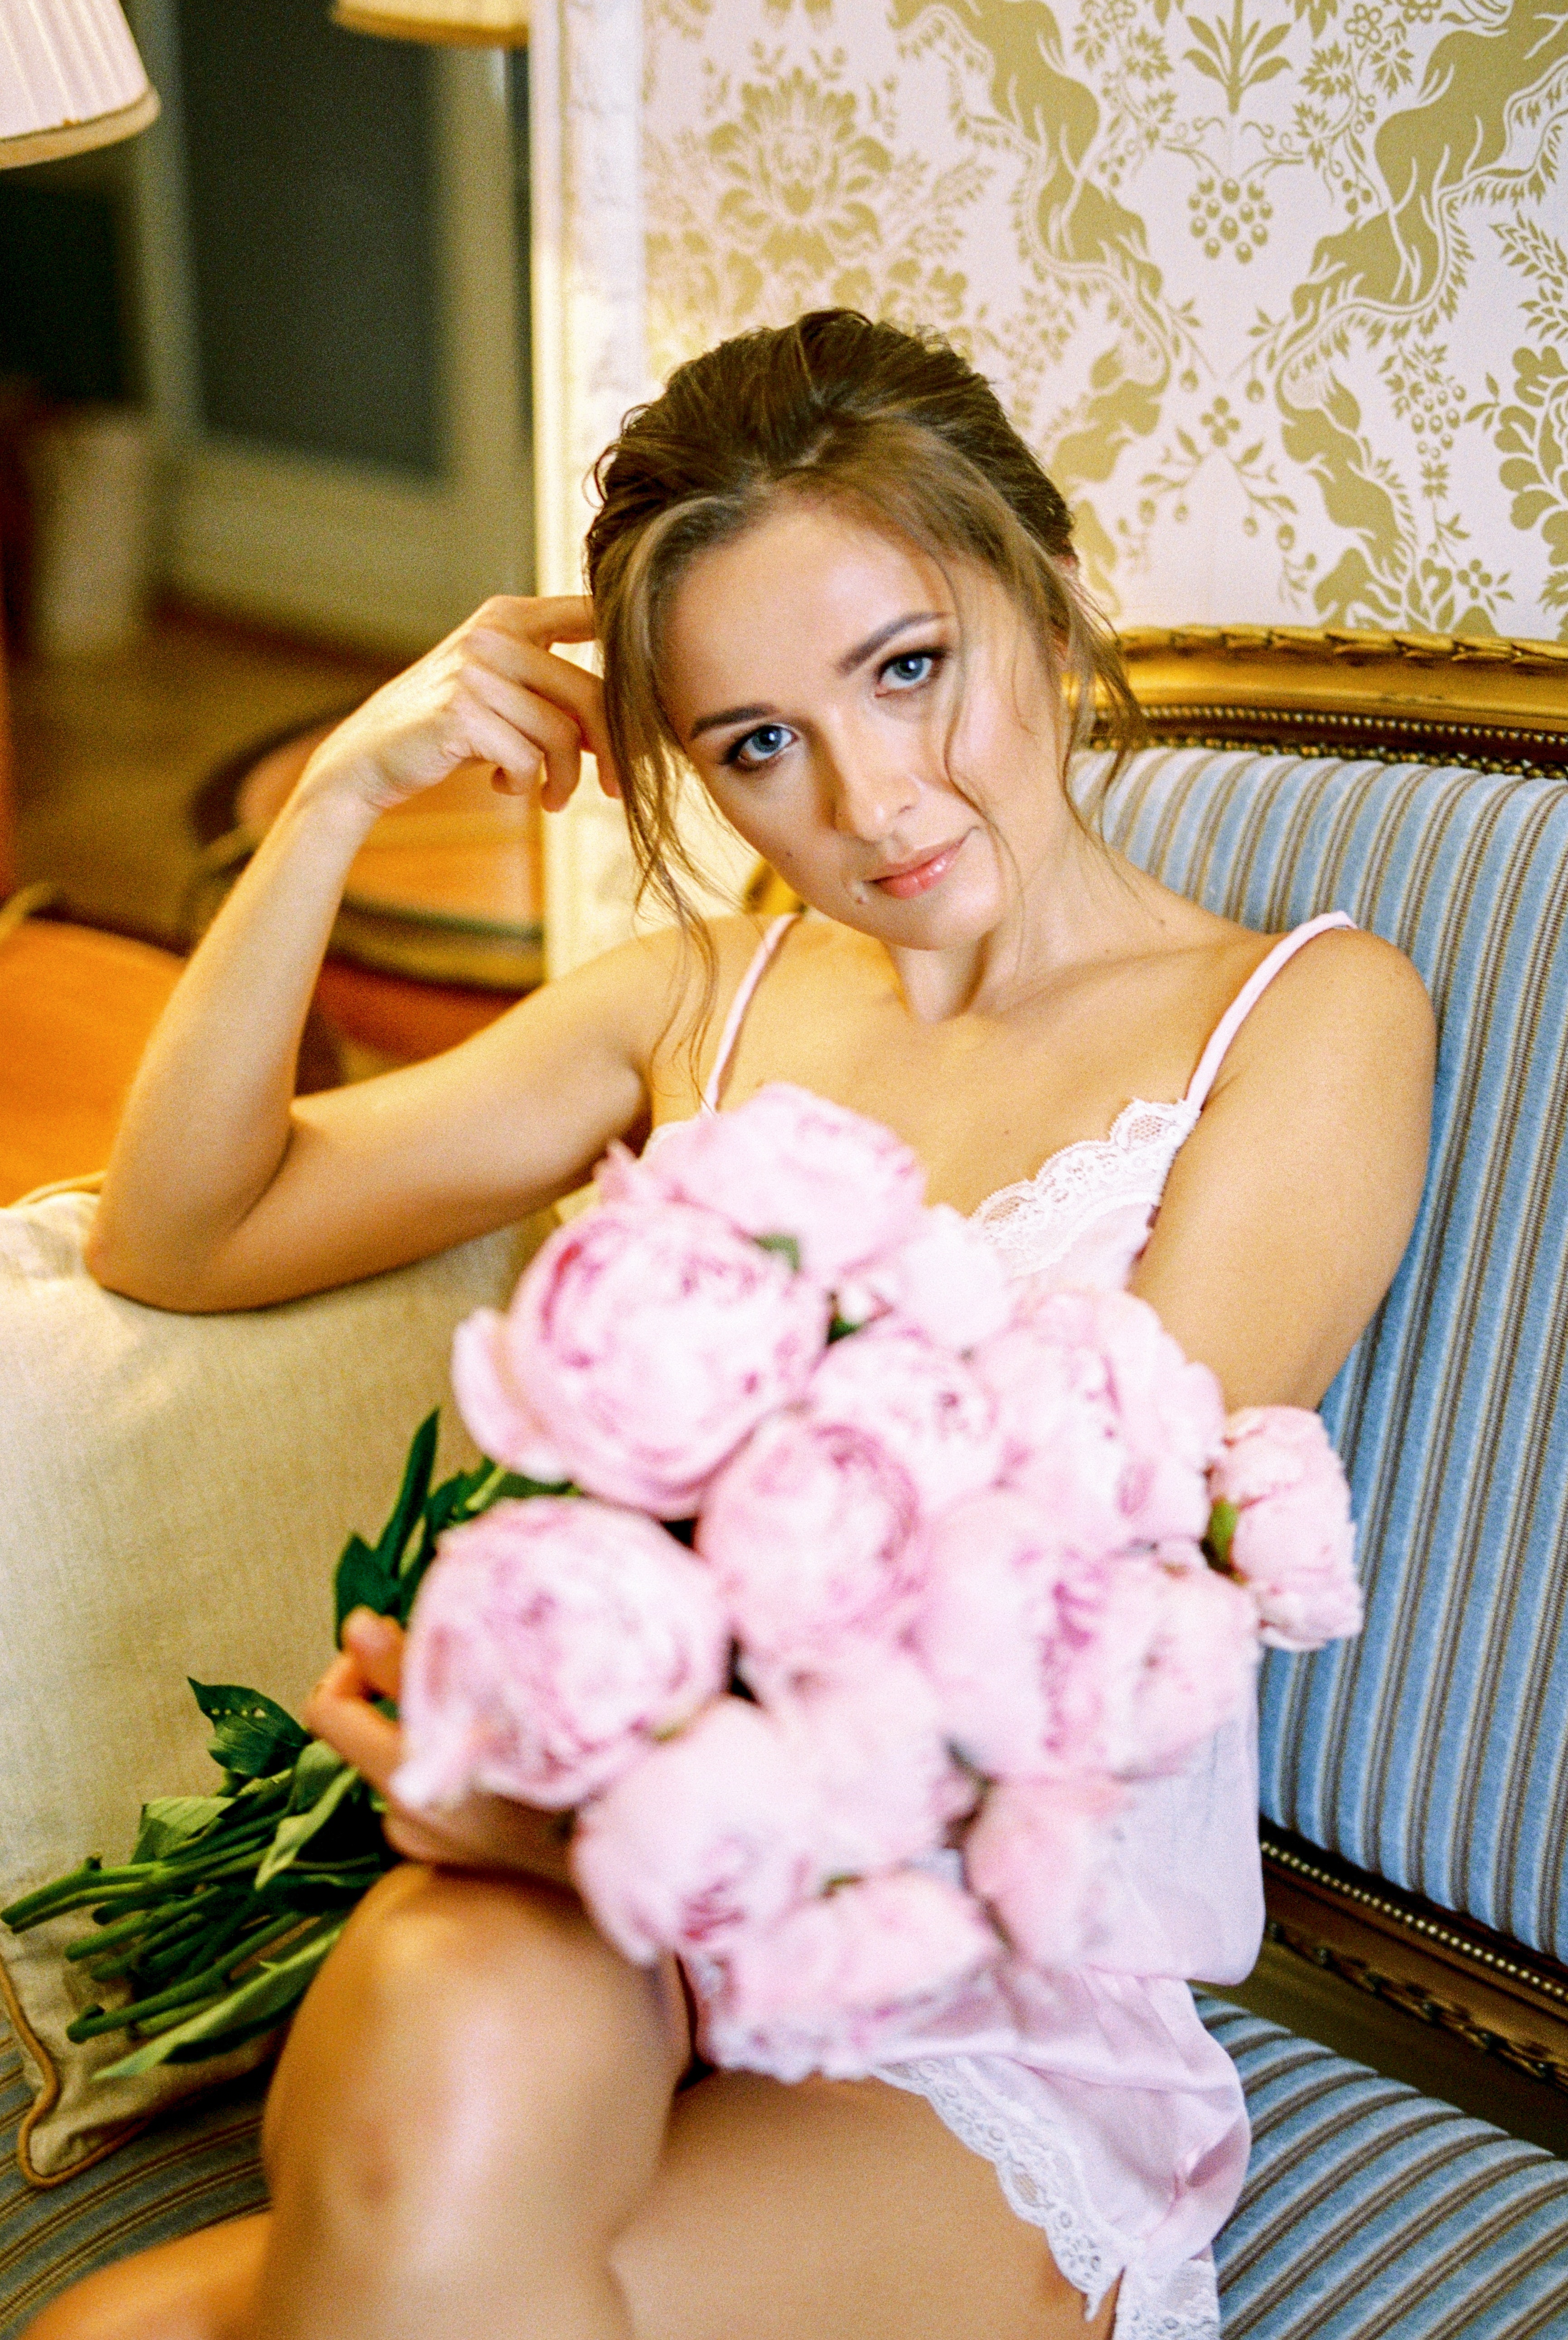
woman, hair, face, flower, plant, hand, hairstyle, shoulder, arm, facial expression, white, leg, dress, petal, human body, flash photography, happy, textile, gesture, pink, wedding ceremony supply, finger, flower arranging, thigh, bouquet, rose, Hybrid tea rose, fun, rose family, headpiece, necklace, beauty, bride, event, formal wear, garden roses, wedding dress, nail, cut flowers, floristry, human leg, bridal accessory, rose order, blond, jewellery, flowering plant, peach, magenta, gown, bridal clothing, floral design, sitting, hair accessory, fashion accessory, room, floribunda, hydrangeaceae, sweetness, wedding, ceremony, marriage, photo shoot, child, photography, hydrangea